Dito Telecommunity

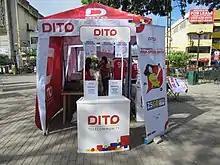
Dito Telecommunity workers selling SIM cards at temporary tent-shops at Glorietta Park, Baliwag, Bulacan in early 2022

From April to May 2021, DITO expanded its services to select areas in Luzon provinces (initially in five provinces covering a total of 18 cities and municipalities) and in Metro Manila. On May 18, 2021, President Duterte signed Republic Act No. 11537, renewing DITO's license for another 25 years and granting the company a franchise to construct, establish, install, maintain and operate wire and/or wireless telecommunications systems in the Philippines. A few days later, Dito selected Nokia to deploy its 5G services in Mindanao.